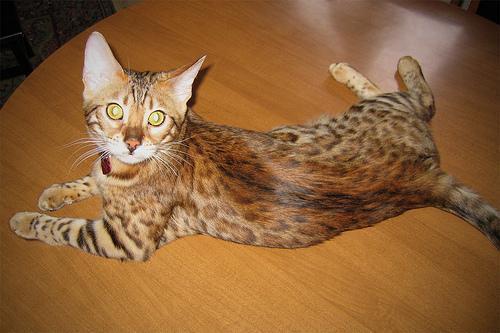
Bengal